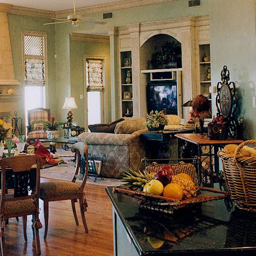
Room type: livingroom